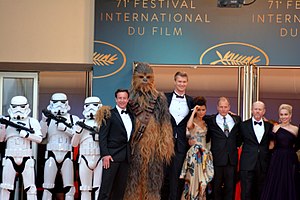
Solo: A Star Wars Story / Premiere
Skuespillere, instruktør og producent ved Cannes-festivallen.
Solo: A Star Wars Story, eller bare Solo, er en amerikansk science fiction-film fra 2018 om Star Wars-figuren Han Solo. Filmen er produceret af Lucasfilm på basis af et manuskript af Lawrence Kasdan og Jon Kasdan, og den bliver distribueret af Walt Disney Studios Motion Pictures. Blandt de medvirkende er Alden Ehrenreich i titelrollen som Han Solo, sammen med Woody Harrelson, Emilia Clarke, Donald Glover, Thandie Newton, Phoebe Waller-Bridge, Joonas Suotamo og Paul Bettany.